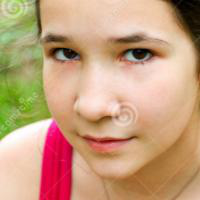
Age group: age 01-10